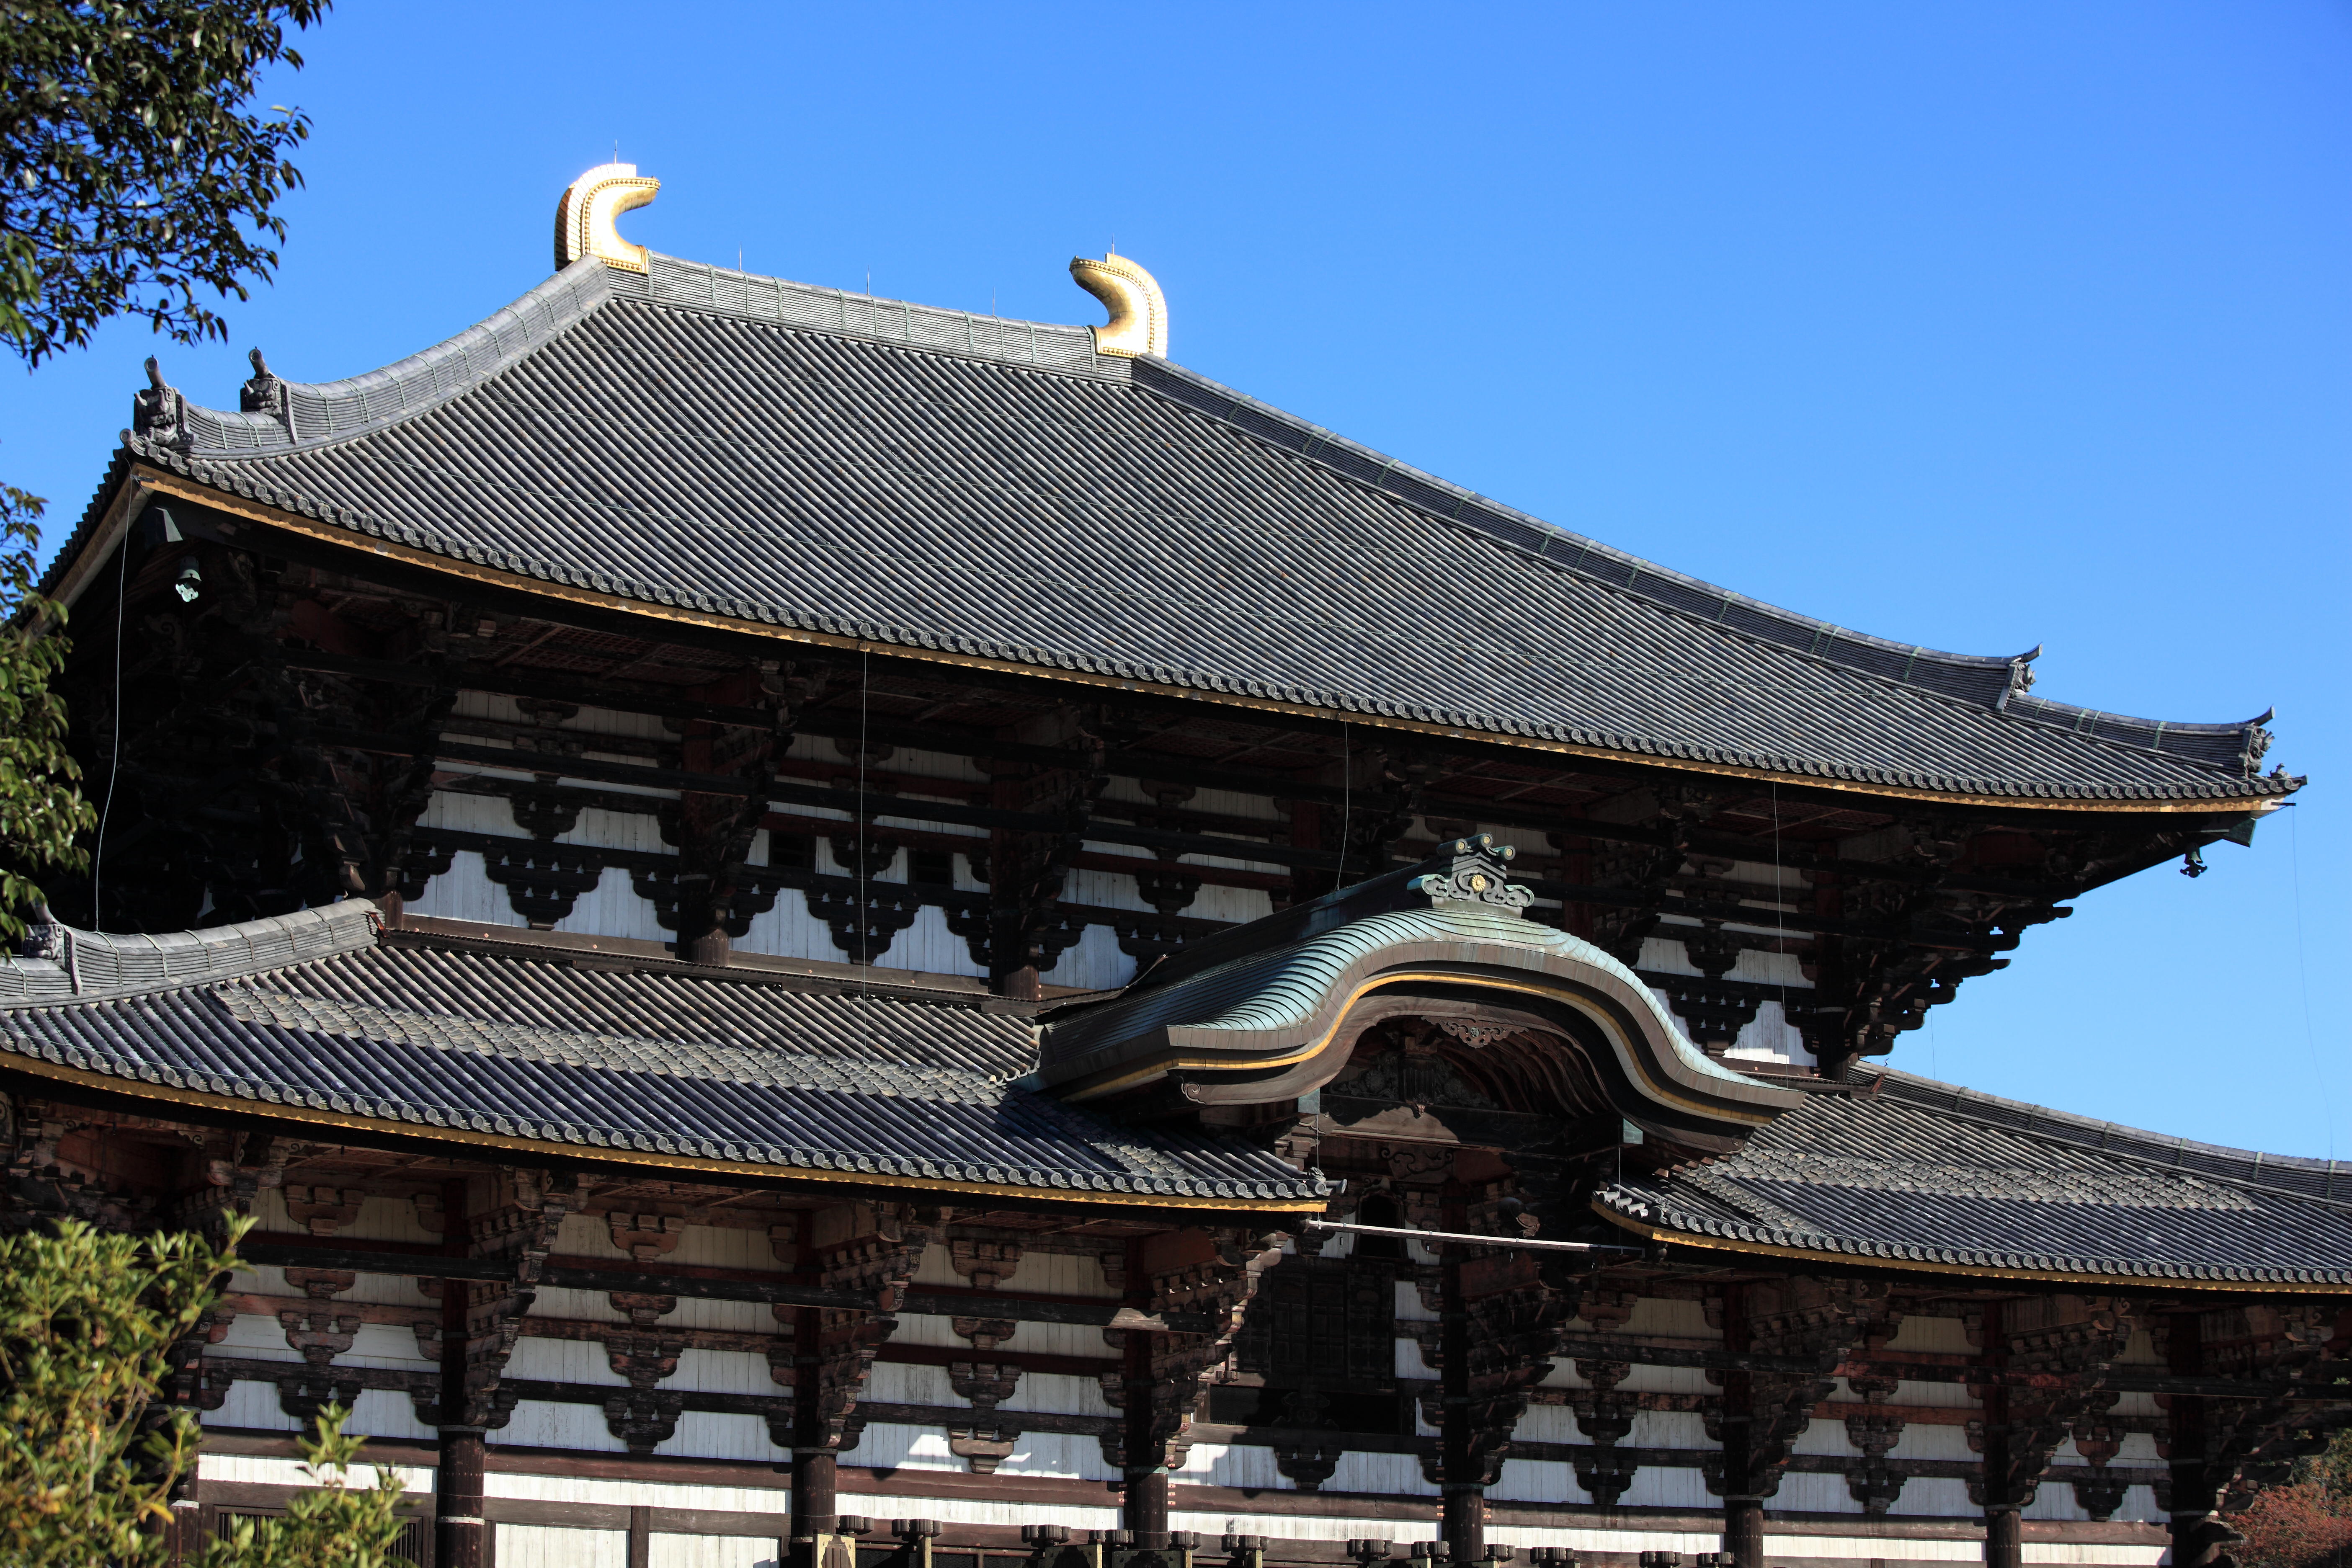
architecture, building, palace, travel, high, landmark, place of worship, temple, monastery, shrine, nara, 5d, hires, todaiji, chinese architecture, markii, hi, res, resolution, pagoda, tohdaiji, buddhahall, rooftile, kawara, hindu temple, historic site, shinto shrine